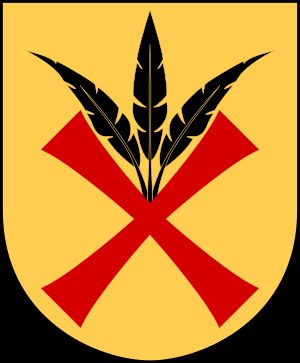
Fjerre Herred
Fjerre Herreds våbenskjold
Fjerre Herred var det nordligste herred i Halland.